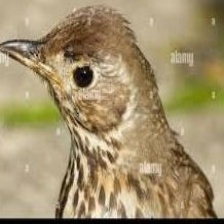
Species: ASHY THRUSHBIRD
Scientific name: GEOKICHLA CINEREA